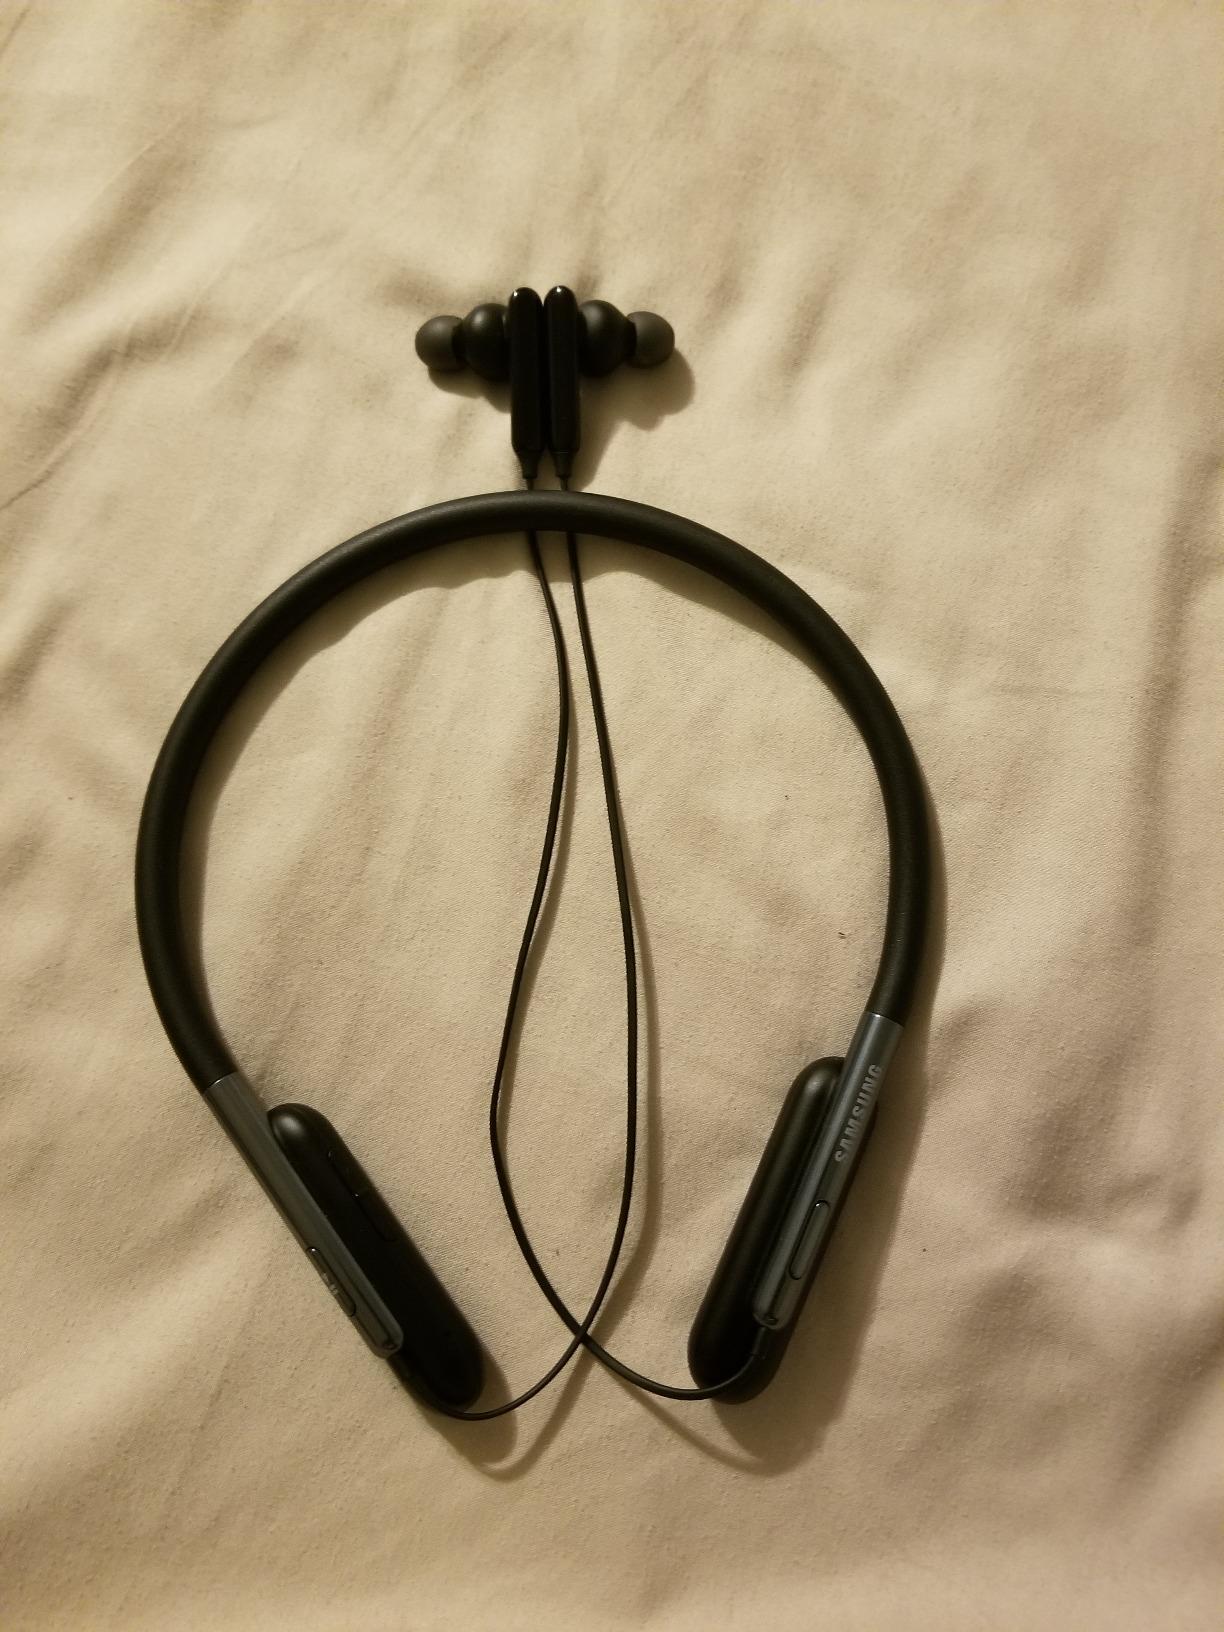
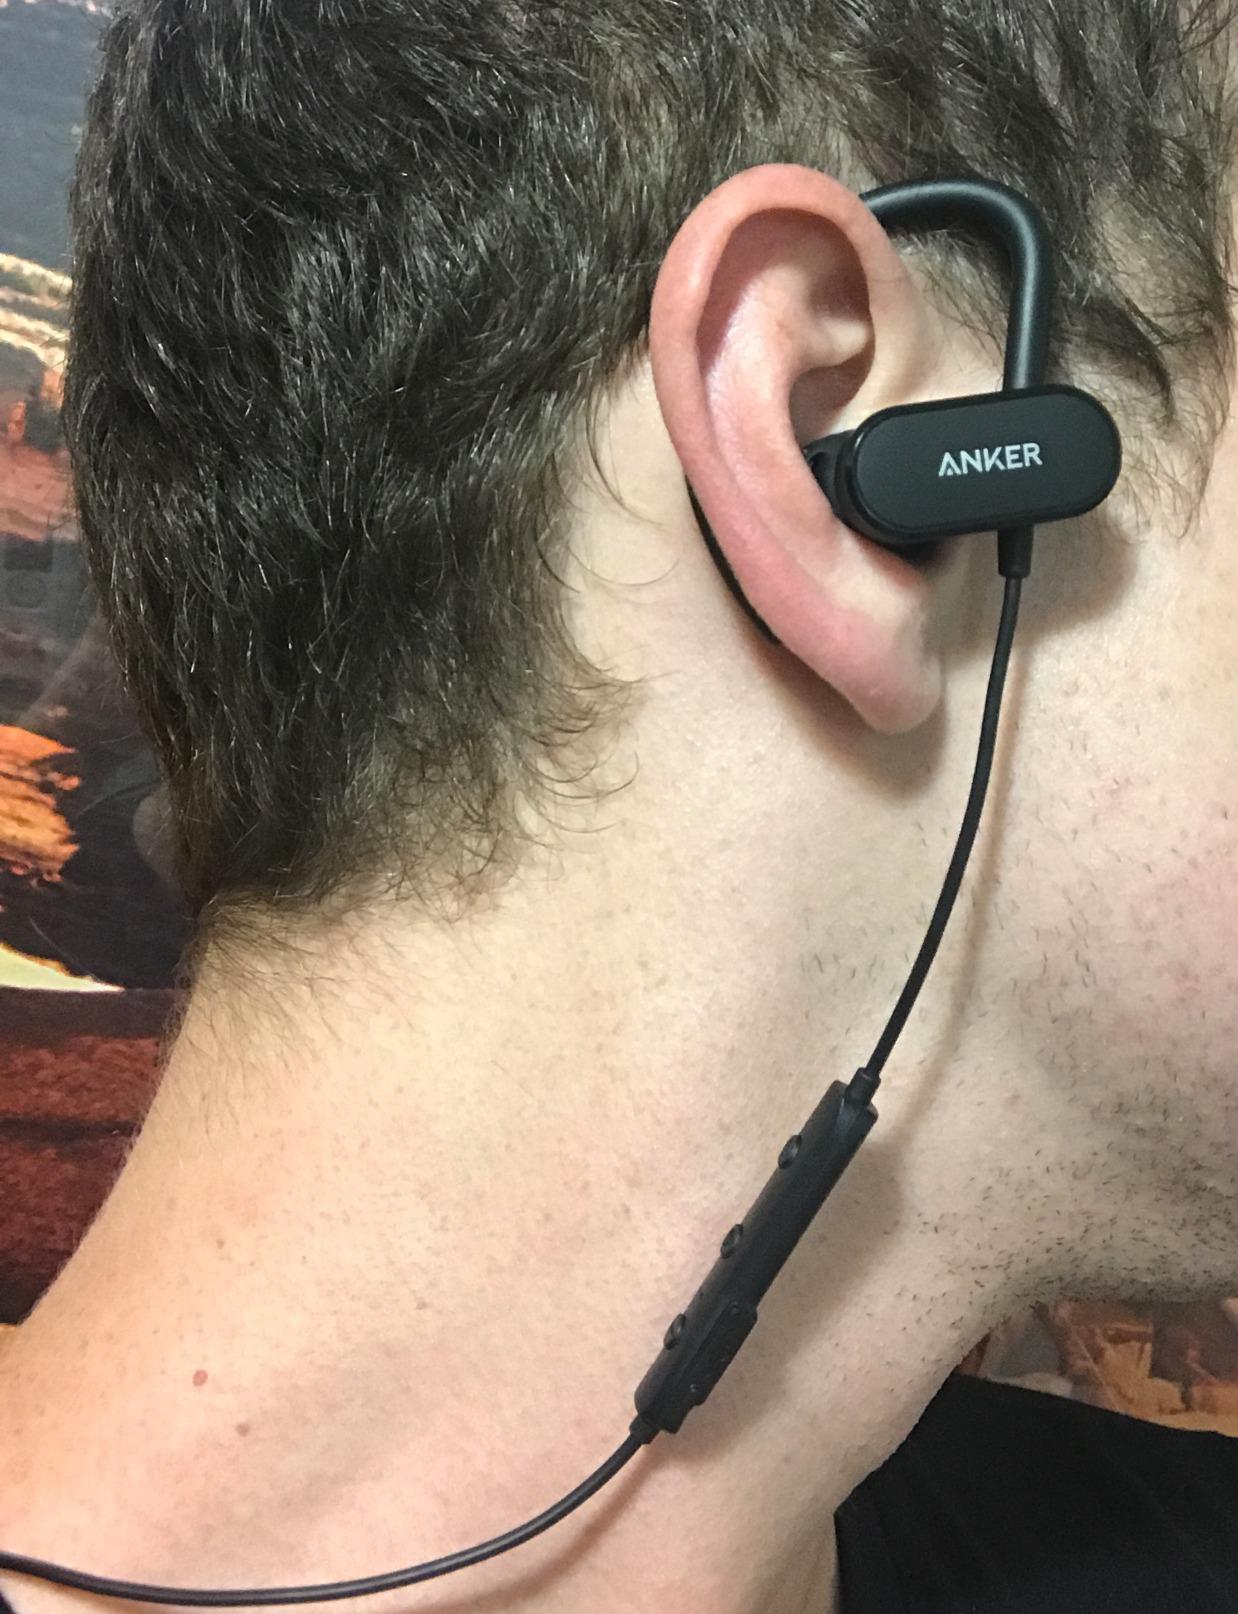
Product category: headphones
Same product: no